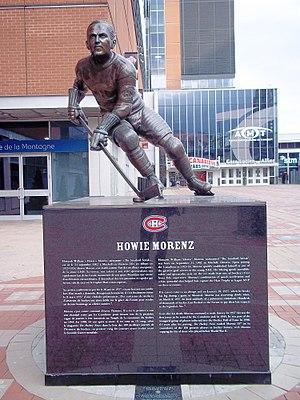
Statue de Howie Morenz, Centre Bell, Montréal